Geology of solar terrestrial planets

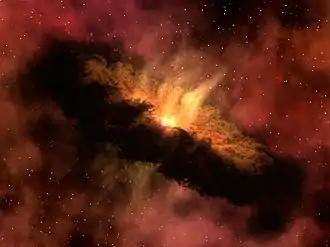
Artist's conception of a protoplanetary disk

The Solar System is believed to have formed according to the nebular hypothesis, first proposed in 1755 by Immanuel Kant and independently formulated by Pierre-Simon Laplace. This theory holds that 4.6 billion years ago the Solar System formed from the gravitational collapse of a giant molecular cloud. This initial cloud was likely several light-years across and probably birthed several stars.